Injustice 2

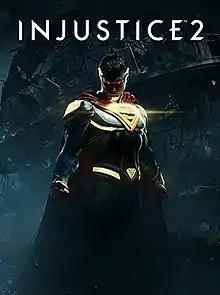
Cover artwork featuring Superman

Injustice 2 is a 2017 fighting video game. It is the sequel to 2013's "" and the second installment in the "Injustice" series which is based on the DC Universe. It is developed by NetherRealm Studios and published by Warner Bros. Interactive Entertainment. The game was initially released in May 2017 for the PlayStation 4 and Xbox One; a Windows version was released later in November 2017. An expanded version of the game, titled "Injustice 2: Legendary Edition", was released in March 2018 for the PlayStation 4, Windows, and Xbox One. Similar to the previous installment, a companion mobile app was released for Android and iOS devices. A prequel comic book series of the same name, written by Tom Taylor, was also released beginning in April 2017.